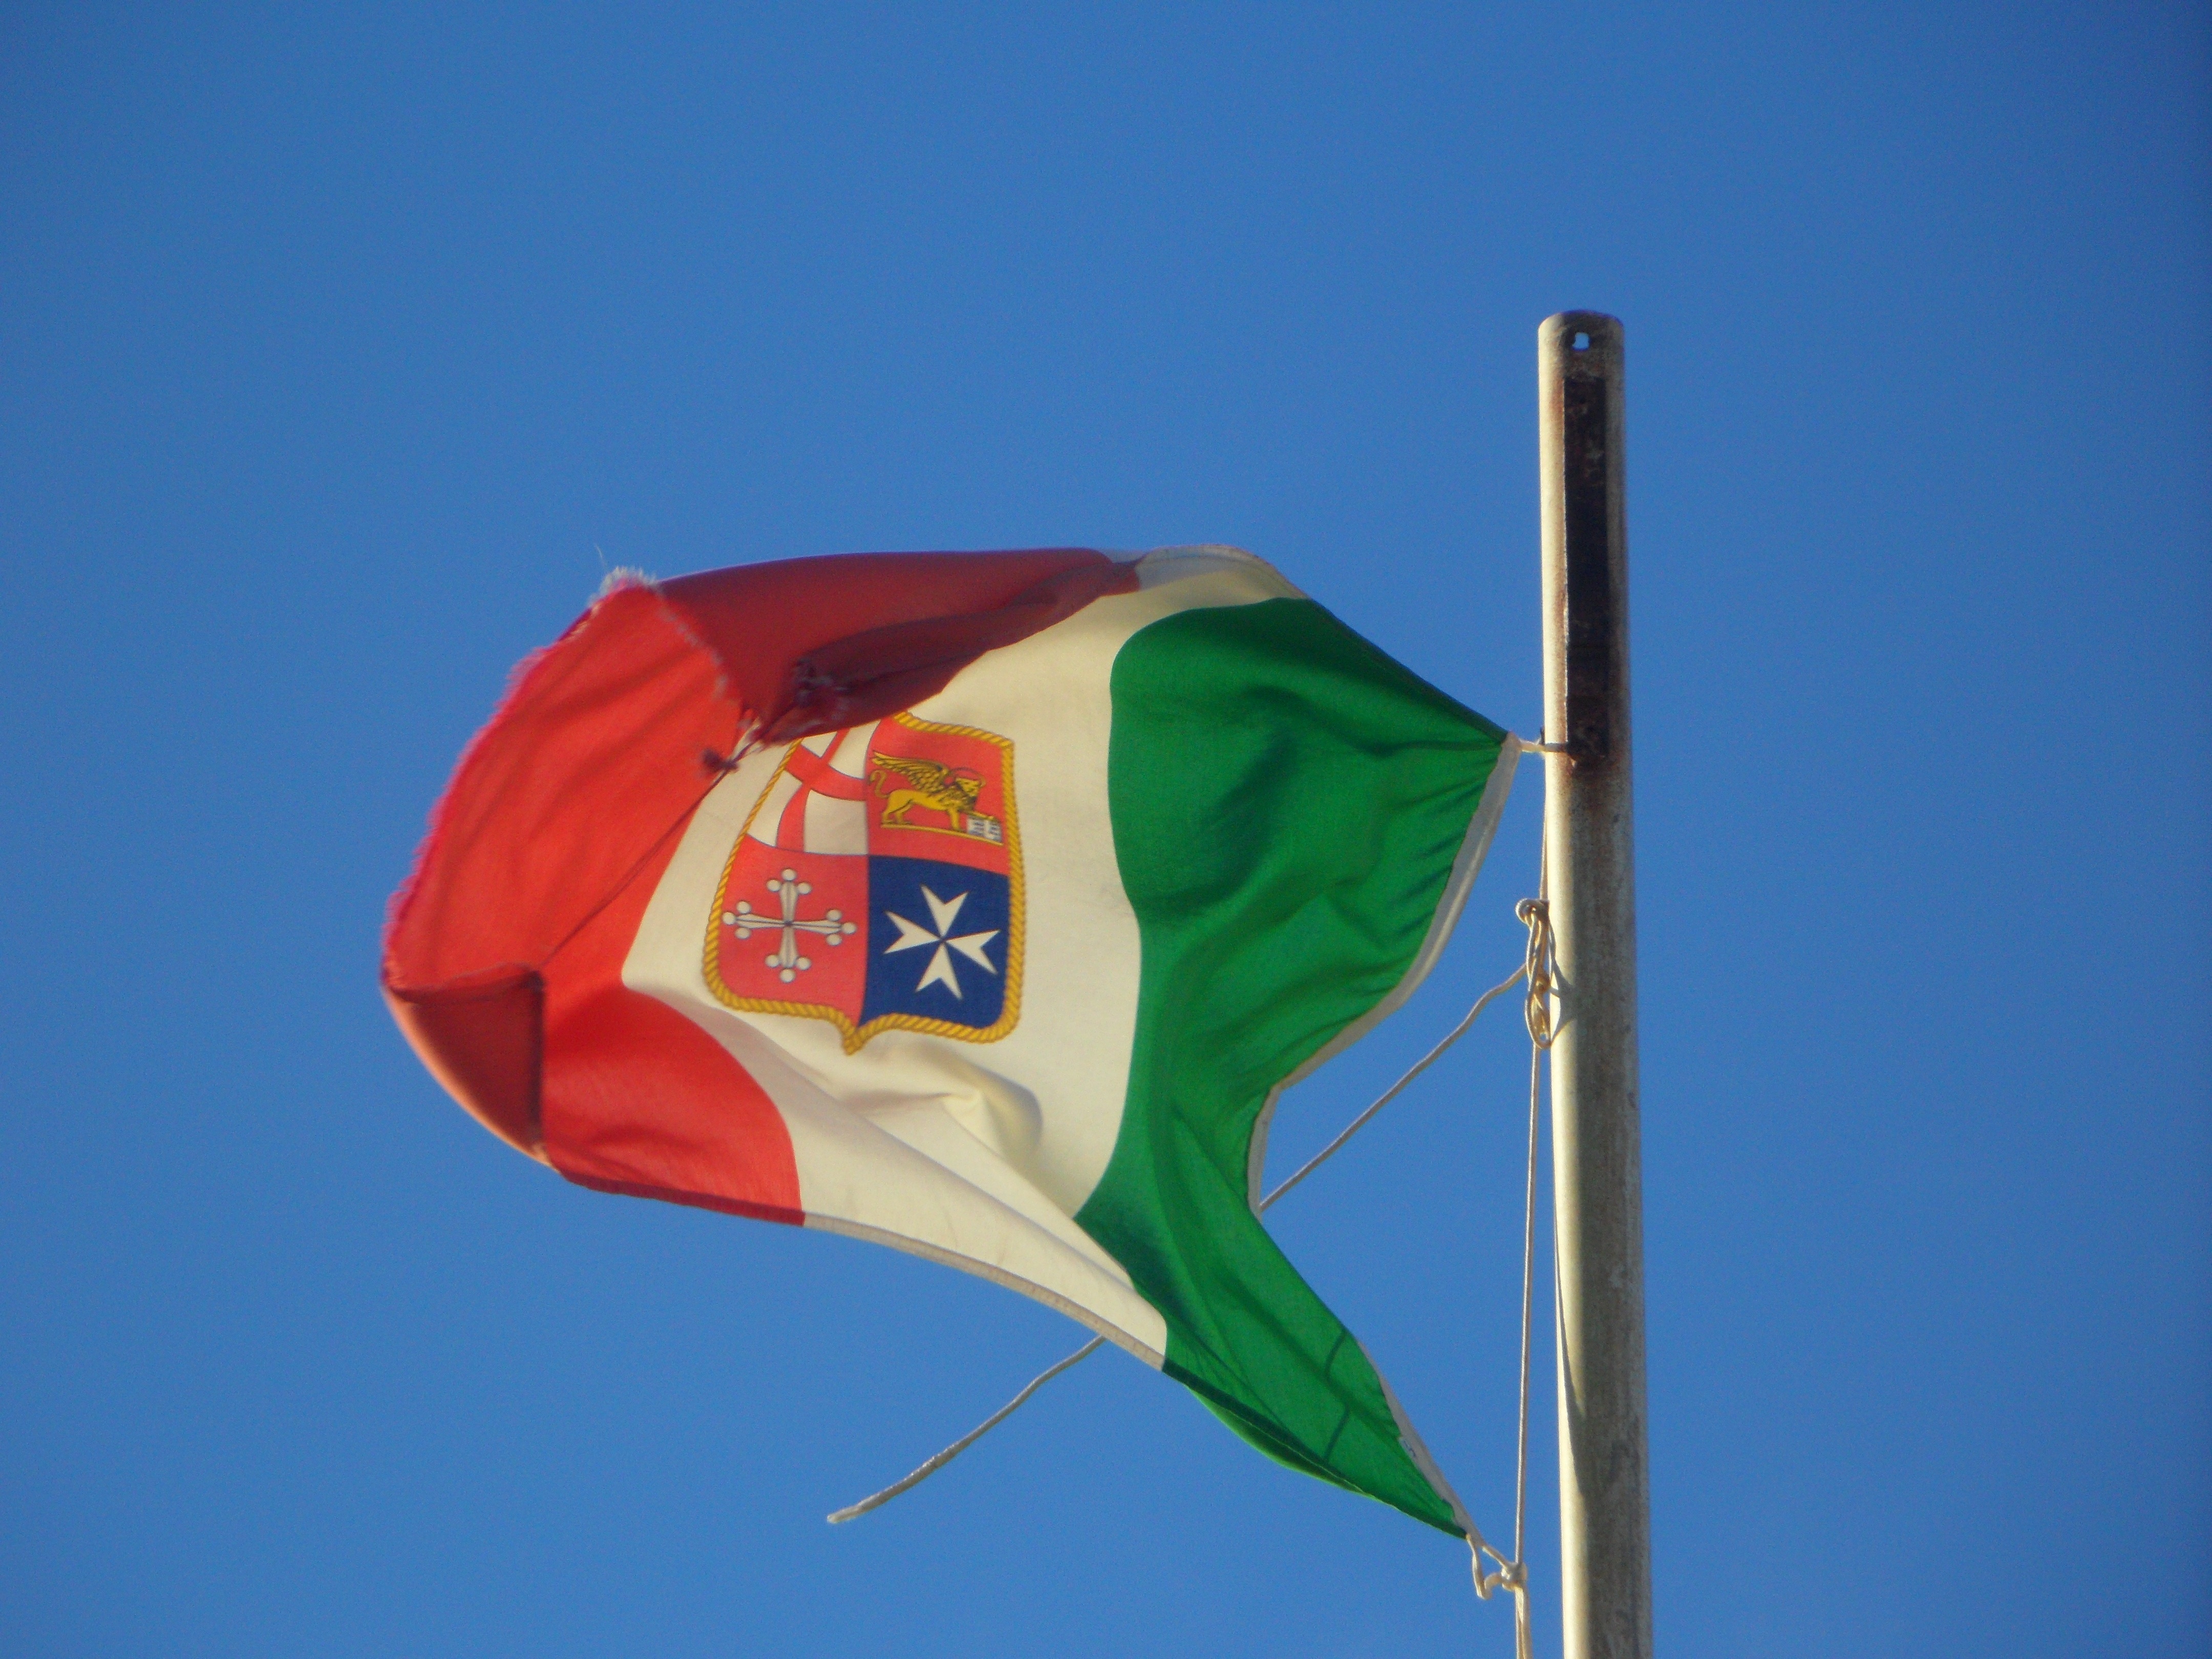
sky, flower, wind, red, mast, color, flag, italy, blue, toy, flagpole, blue sky, blow, italian, italian flag, hoisted, atmosphere of earth